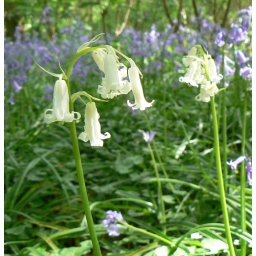
Two white Bluebells in a glade full of blue Whitebells